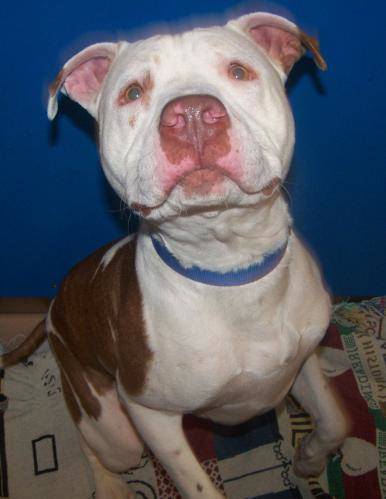
Label: dog